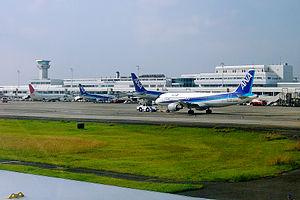
L'aéroport de Kagoshima est un aéroport japonais situé à Kirishima, dans la préfecture de Kagoshima.